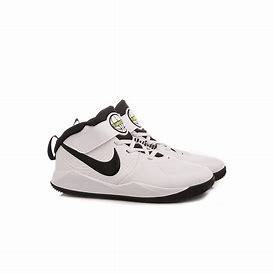
Brand: Nike
Model: Team Hustle D 9